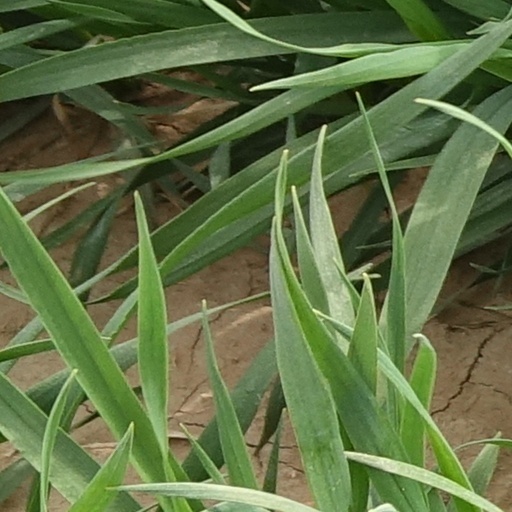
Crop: wheat